Architecture of Albania

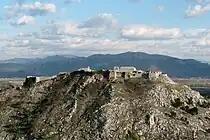
Scenic view of Rozafa Castle in Shkodër.

As the Ottoman Empire introduced Islam, the Bektashi Order spread across the Balkans and became particularly strong in Albania. Tekkes were centers of Islamic mysticism and theological provided a popular alternative to normative Islam. The architecture of tekkes is usually simple and articulated by a dome, arch, courtyard, portal, tomb and a central hall.